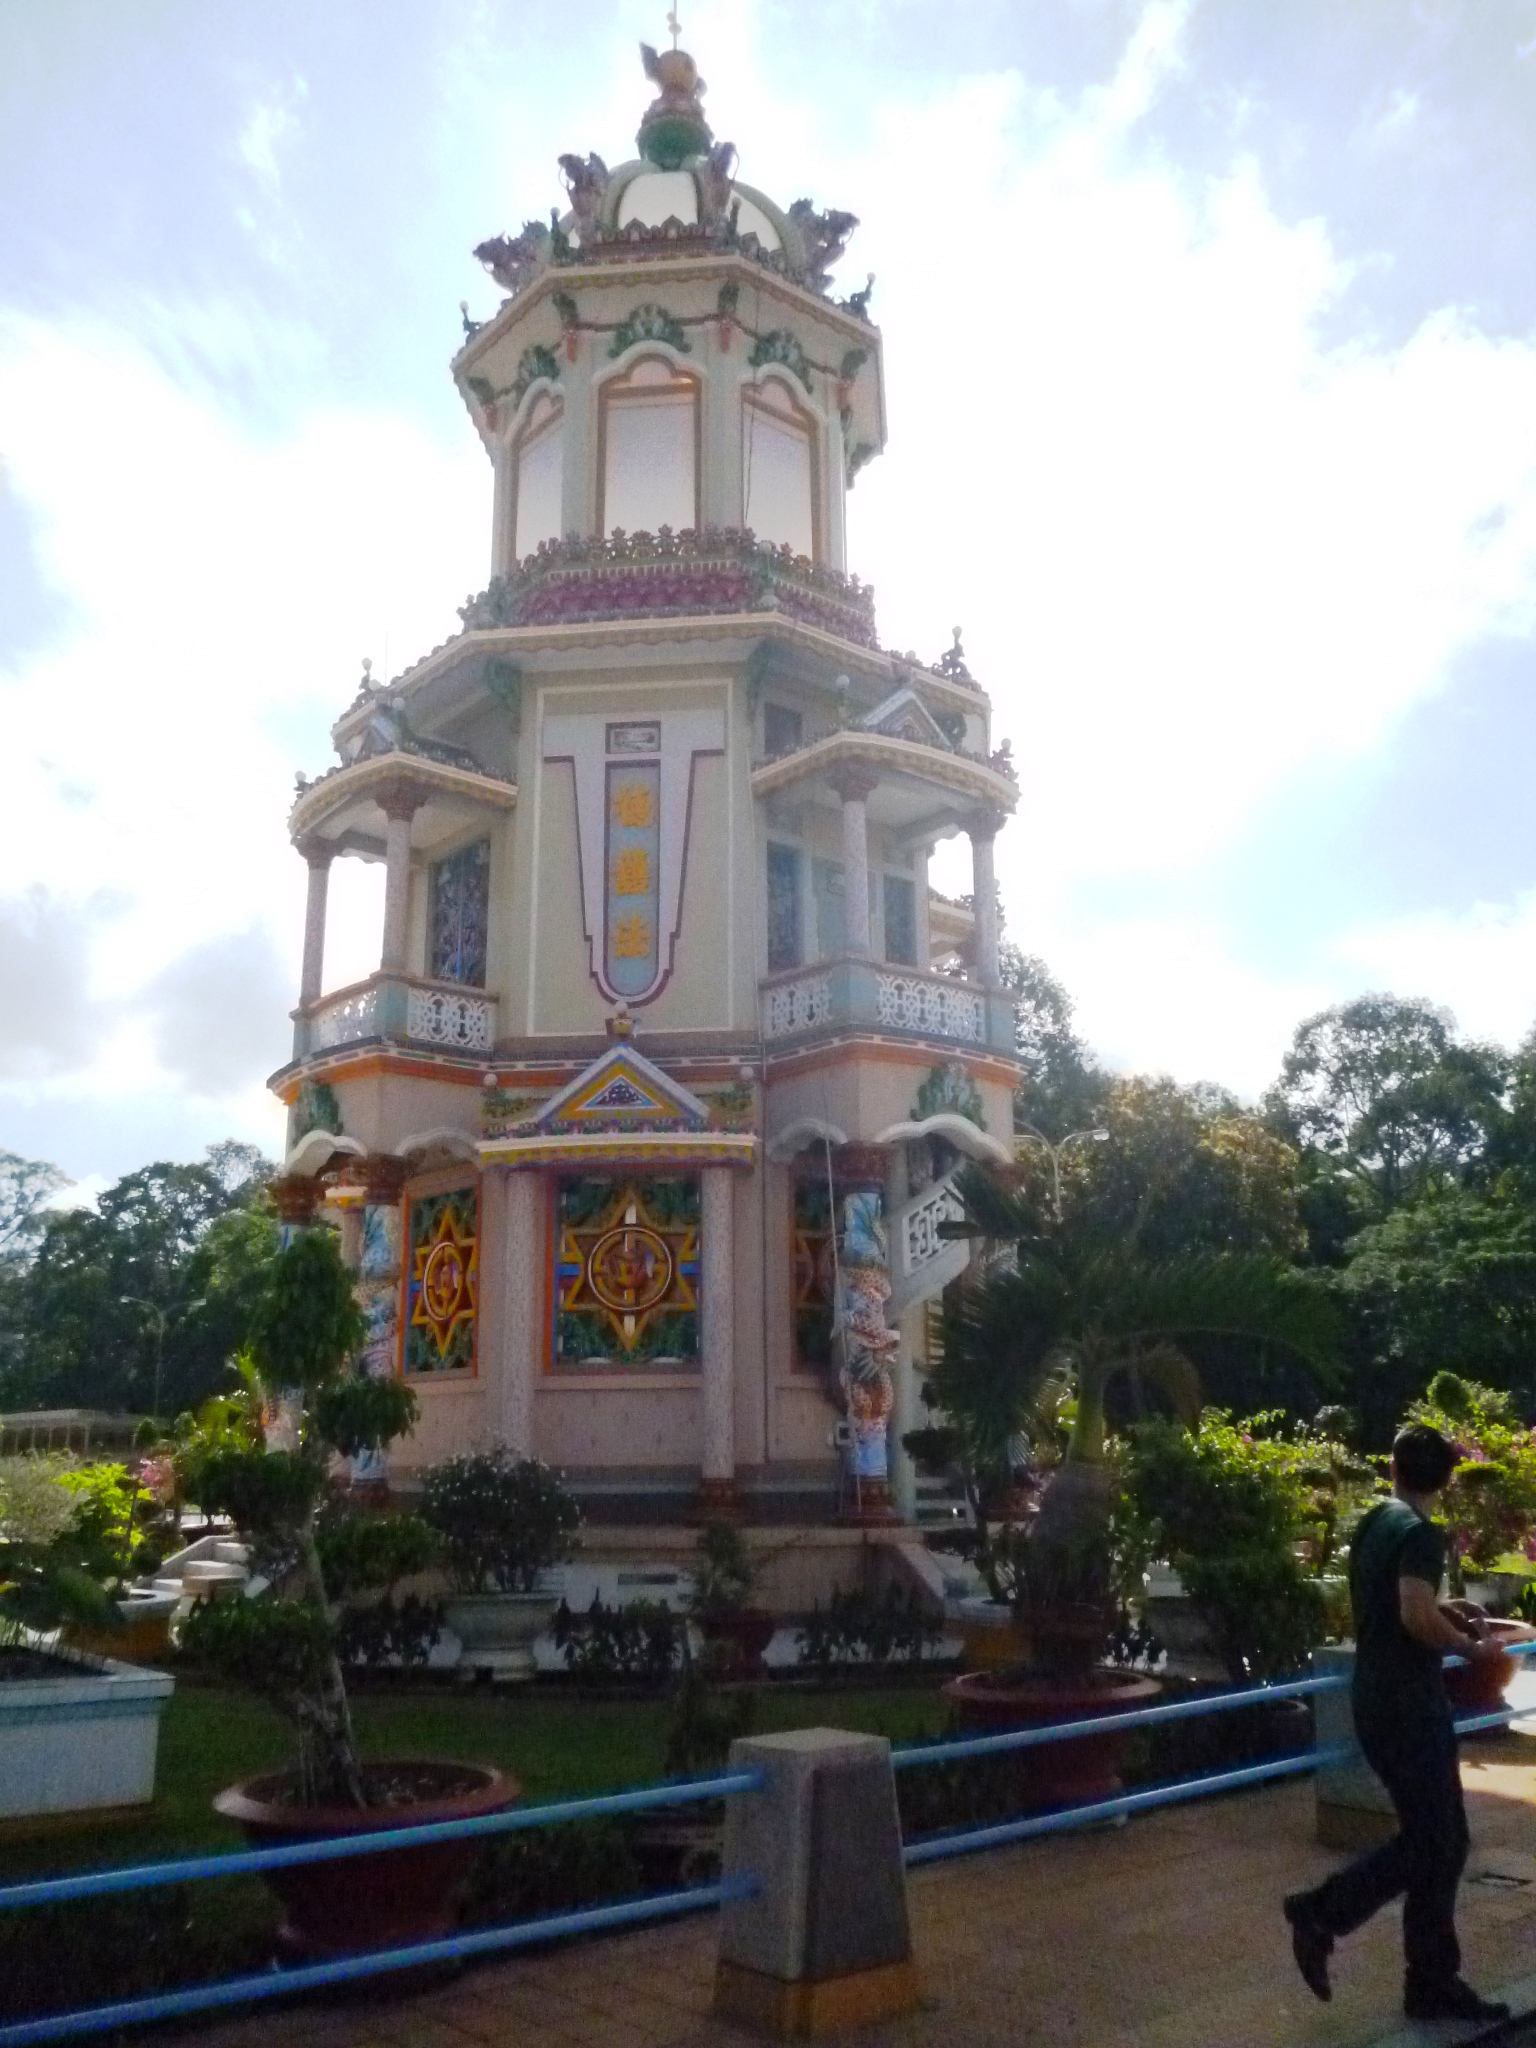
user: text: Lan can trong hình có màu gì?
assistant: text: Màu xanh dương.

user: text: Tòa nhà chính có bao nhiêu ban công rõ ràng có lan can?
assistant: text: Hai.

user: text: Tòa nhà chính trong hình có thể là công trình kiến trúc nổi tiếng nào ở Việt Nam?
assistant: text: Thánh thất Cao Đài Tây Ninh.

user: text: Công trình kiến trúc này là trung tâm thờ cúng của tôn giáo nào, và ý nghĩa của các biểu tượng trên cửa sổ tầng dưới là gì?
assistant: text: Nó là trung tâm thờ cúng của tôn giáo Cao Đài. Các biểu tượng trên cửa sổ tầng dưới thường liên quan đến Bát Quái và Mắt Thần, tượng trưng cho sự giám sát và hướng dẫn của Thượng Đế.

user: text: Người đàn ông trong hình đang đi bộ gần một hàng rào màu xanh, và xung quanh tòa nhà chính có những loại cây cảnh nào được trồng để tạo cảnh quan?
assistant: text: Người đàn ông đang đi bộ trên lối đi có hàng rào màu xanh, và xung quanh tòa nhà chính có nhiều cây cảnh được cắt tỉa cẩn thận, bao gồm cả cây bonsai và các loại cây bụi trang trí trong chậu.